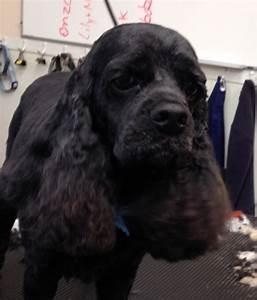
dog